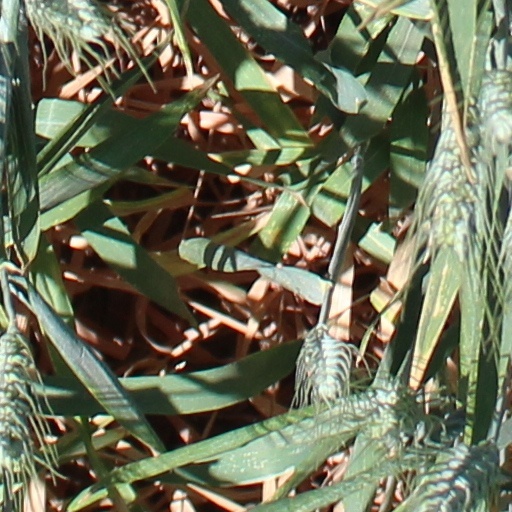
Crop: wheat